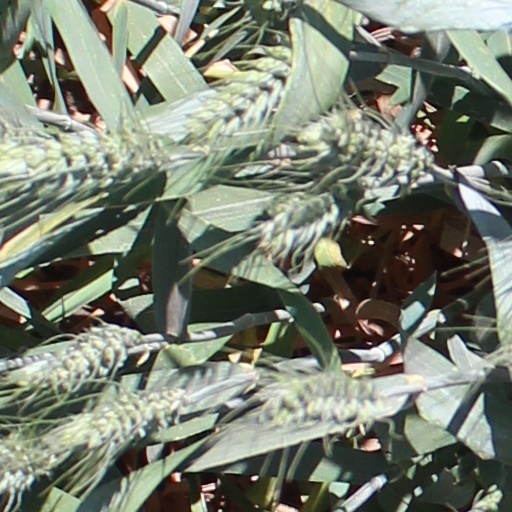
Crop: wheat